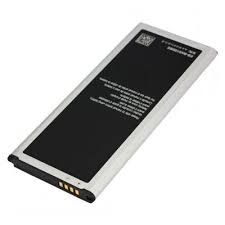
Waste category: battery